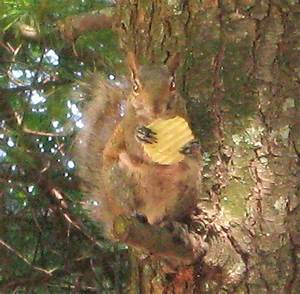
Label: scoiattolo